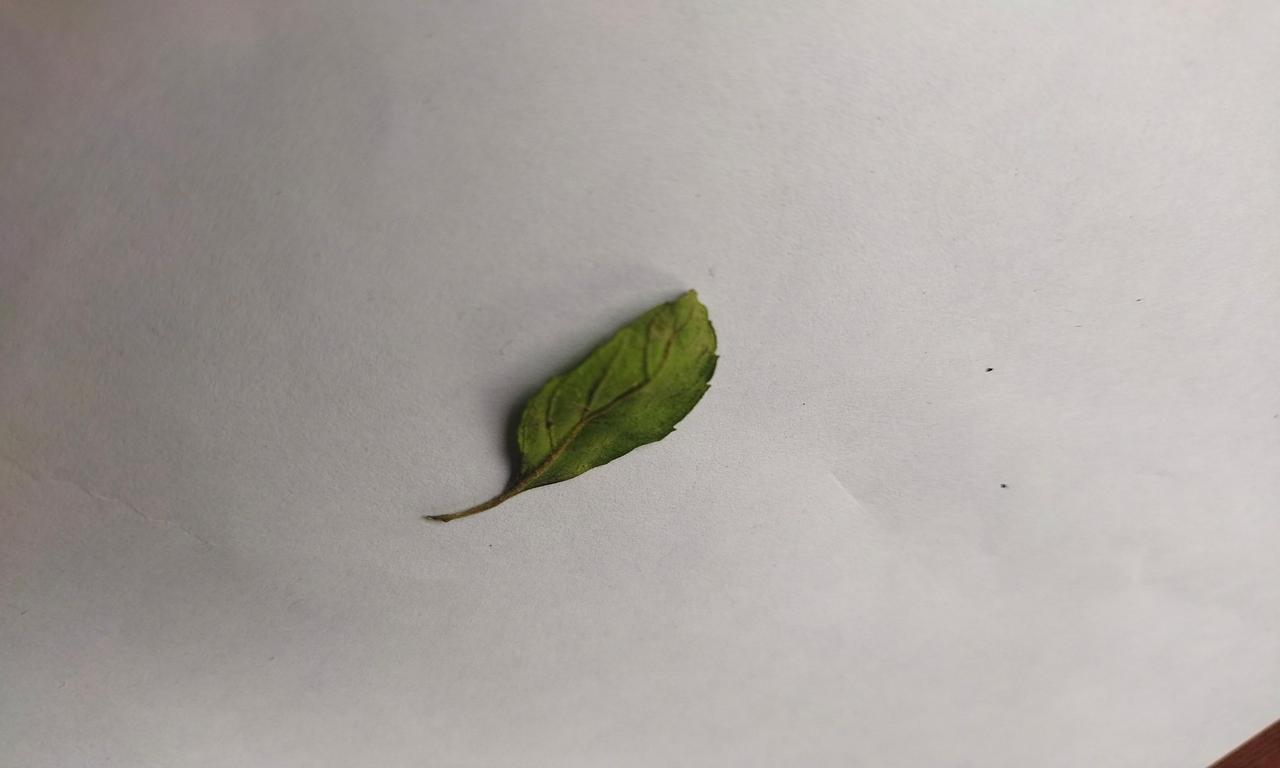
Label: Spoiled